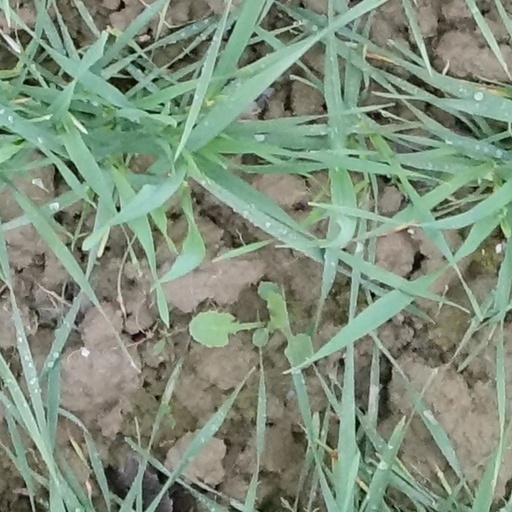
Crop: wheat